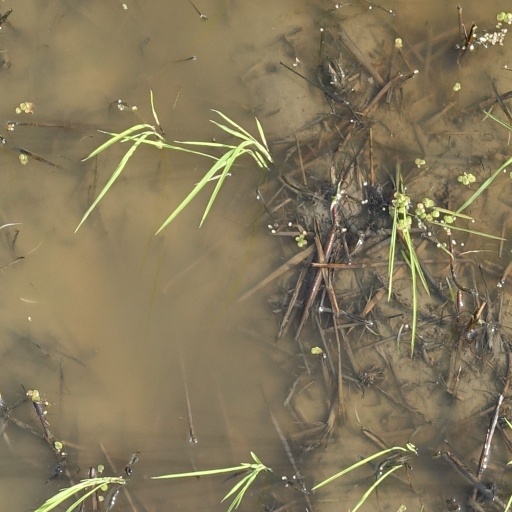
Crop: rice